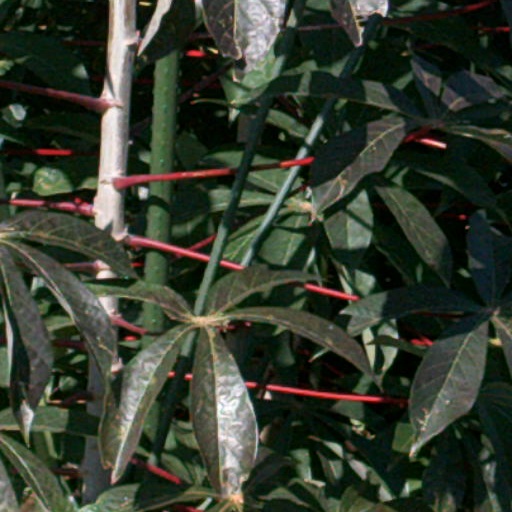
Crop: cassava